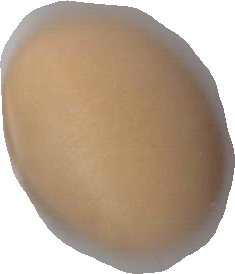
Variety: Anjasmoro